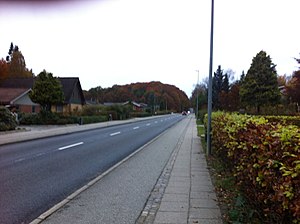
Sekundærrute 507 / Himmerlandsgade
Himmerlandsgade set mod Hadsund N & NV
Sekundærrute 507 er en rutenummereret landevej i Midt- og Nordjylland.